Steske

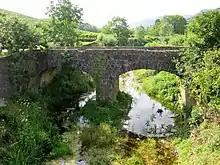
Stone bridge over the Branica River

The main part of Steske lies along the Branica River, a tributary of the Vipava River. The hamlet of Pekel lies to the northwest along the Vipava. Vrh Hill (elevation: ) rises to the northeast, Saint Catherine's Hill to the east, and Kozjak Hill to the southwest. A 19th-century stone bridge spans the Branica immediately west of the main part of the village.